Cangrelor

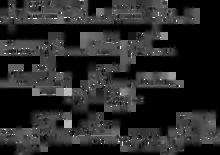
Synthesis of Cangrelor

Cangrelor is synthesized starting from 2-thiobarbituric acid and peracetyl-D-ribofuranose.